Boulder Station

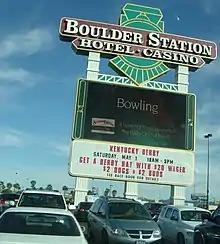
Boulder Station sign in 2010

Boulder Station was built with room for potential expansions. In December 1995, Boulder Station added several new amenities, including an 11-screen movie theater operated by Act III Theatres, and later by Regal Cinemas. Also added was an child-care facility, and a video game arcade. In response to customer requests, Boulder Station opened an , 600-seat bingo parlor in June 1996. In the late 1990s, Boulder Station launched its Very Important Seniors (VI$) program, offering special discounts to the large number of nearby elderly residents. The program subsequently expanded to other Station casinos. In 1999, Boulder Station and Sunset Station became the first hotel-casino properties in the Las Vegas Valley to offer pedicab service, transporting customers to and from their cars in the parking lot.